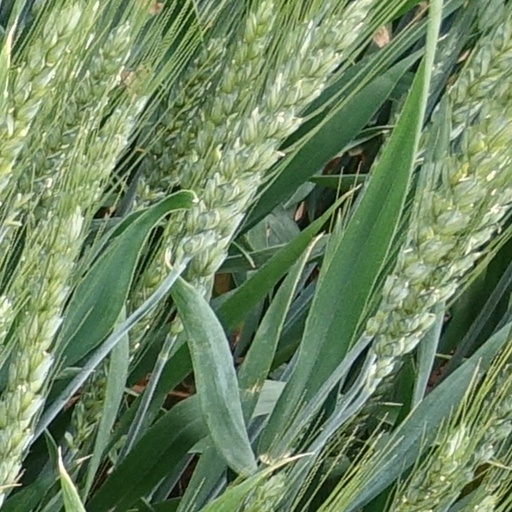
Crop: wheat